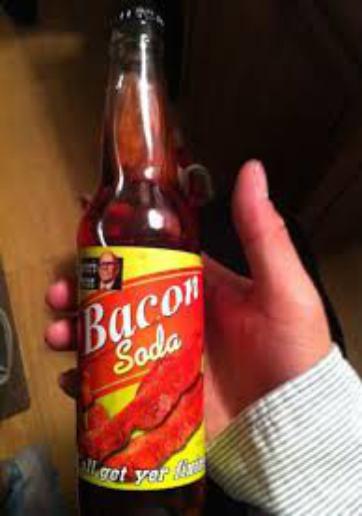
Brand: Bacon soda
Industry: Food